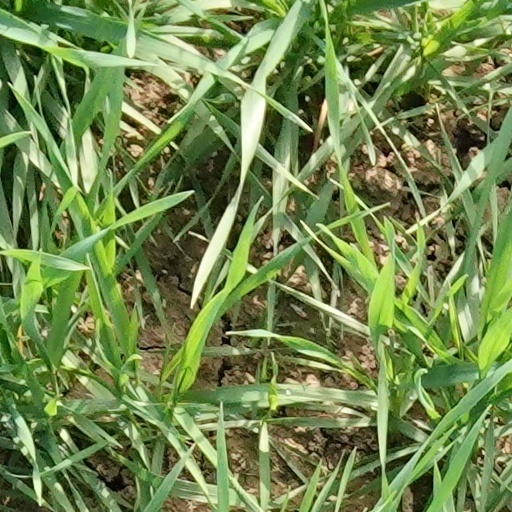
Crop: wheat